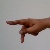
The image shows a hand gesture representing the letter 'P' in Indian Sign Language.